Gifu

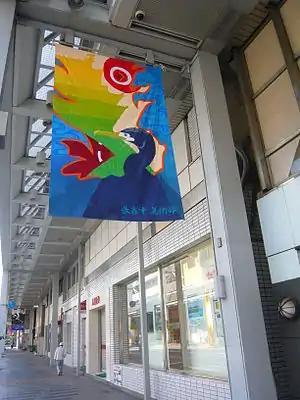
2008 Flag Art Exhibition

As with all Japanese cities, Gifu has a mayor-council form of government with a directly elected mayor and a unicameral city legislature. The mayor serves a four-year term. Supporting the mayor are two vice-mayors and the city treasurer, all of whom are appointed by the mayor. The city legislature has 38 seats. No members of the city council are selected through at-large election. Like the mayor, each member of the city council serves a four-year term and all seats are up for election at the same time. The council chair and vice-chair are elected by members of the city assembly.